Dragonheart (novel)

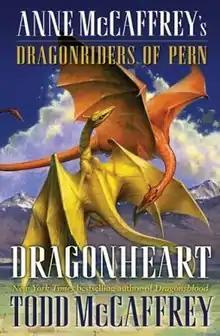
"Dragonheart"

Dragonheart is a science fiction novel by Todd McCaffrey in the "Dragonriders of Pern" series that his mother Anne McCaffrey initiated in 1967. Published by Del Rey Books in 2008, it was the second for Todd as sole author and the twenty-second in the series. Written after his first book, "Dragonsblood", it is a concurrent-time book as opposed to a prequel or sequel.